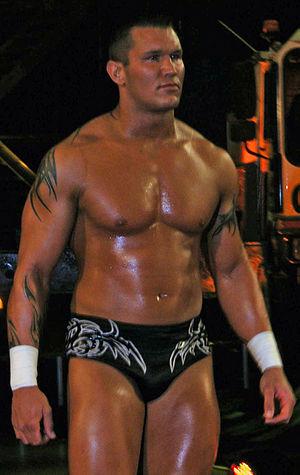
L’édition 2008 du Royal Rumble est une manifestation de catch télédiffusée et visible uniquement en paiement à la séance. L'événement, produit par la World Wrestling Entertainment, a eu lieu le 27 janvier 2008 dans la salle omnisports Madison Square Garden à New York, dans l'État de New York. Il s'agit de la 21ᵉ édition du Royal Rumble, pay-per-view annuel faisant partie du « Big Four ». Toutes les Superstars de la fédération sont les vedettes de l'affiche officielle.
Randal Keith Orton né le 1ᵉʳ avril 1980 à Knoxville est un catcheur et un acteur américain. Il travaille actuellement à la World Wrestling Entertainment, dans la division Raw.
L’édition 2008 de Backlash est une manifestation de catch télédiffusée et visible uniquement en paiement à la séance. L'événement, produit par la World Wrestling Entertainment, a eu lieu le 27 avril 2008 dans la salle omnisports 1st Mariner Arena à Baltimore, dans le Maryland. Il s'agit de la dixième édition de Backlash, pay-per-view annuel. The Undertaker est la vedette de l'affiche officielle.
La 24ᵉ édition édition de WrestleMania est une manifestation de catch produite par la World Wrestling Entertainment, une fédération de catch américaine, qui est télédiffusée, visible en paiement à la séance, qui a eu lieu le 30 mars 2008 au Citrus Bowl d’Orlando dans l’état de Floride, aux États-Unis. Il s’agit de la vingt-quatrième édition de WrestleMania, événement annuel qui fait partie, avec le Royal Rumble, SummerSlam et les Survivor Series, du « Big Four » à savoir les « Quatre Grands ».